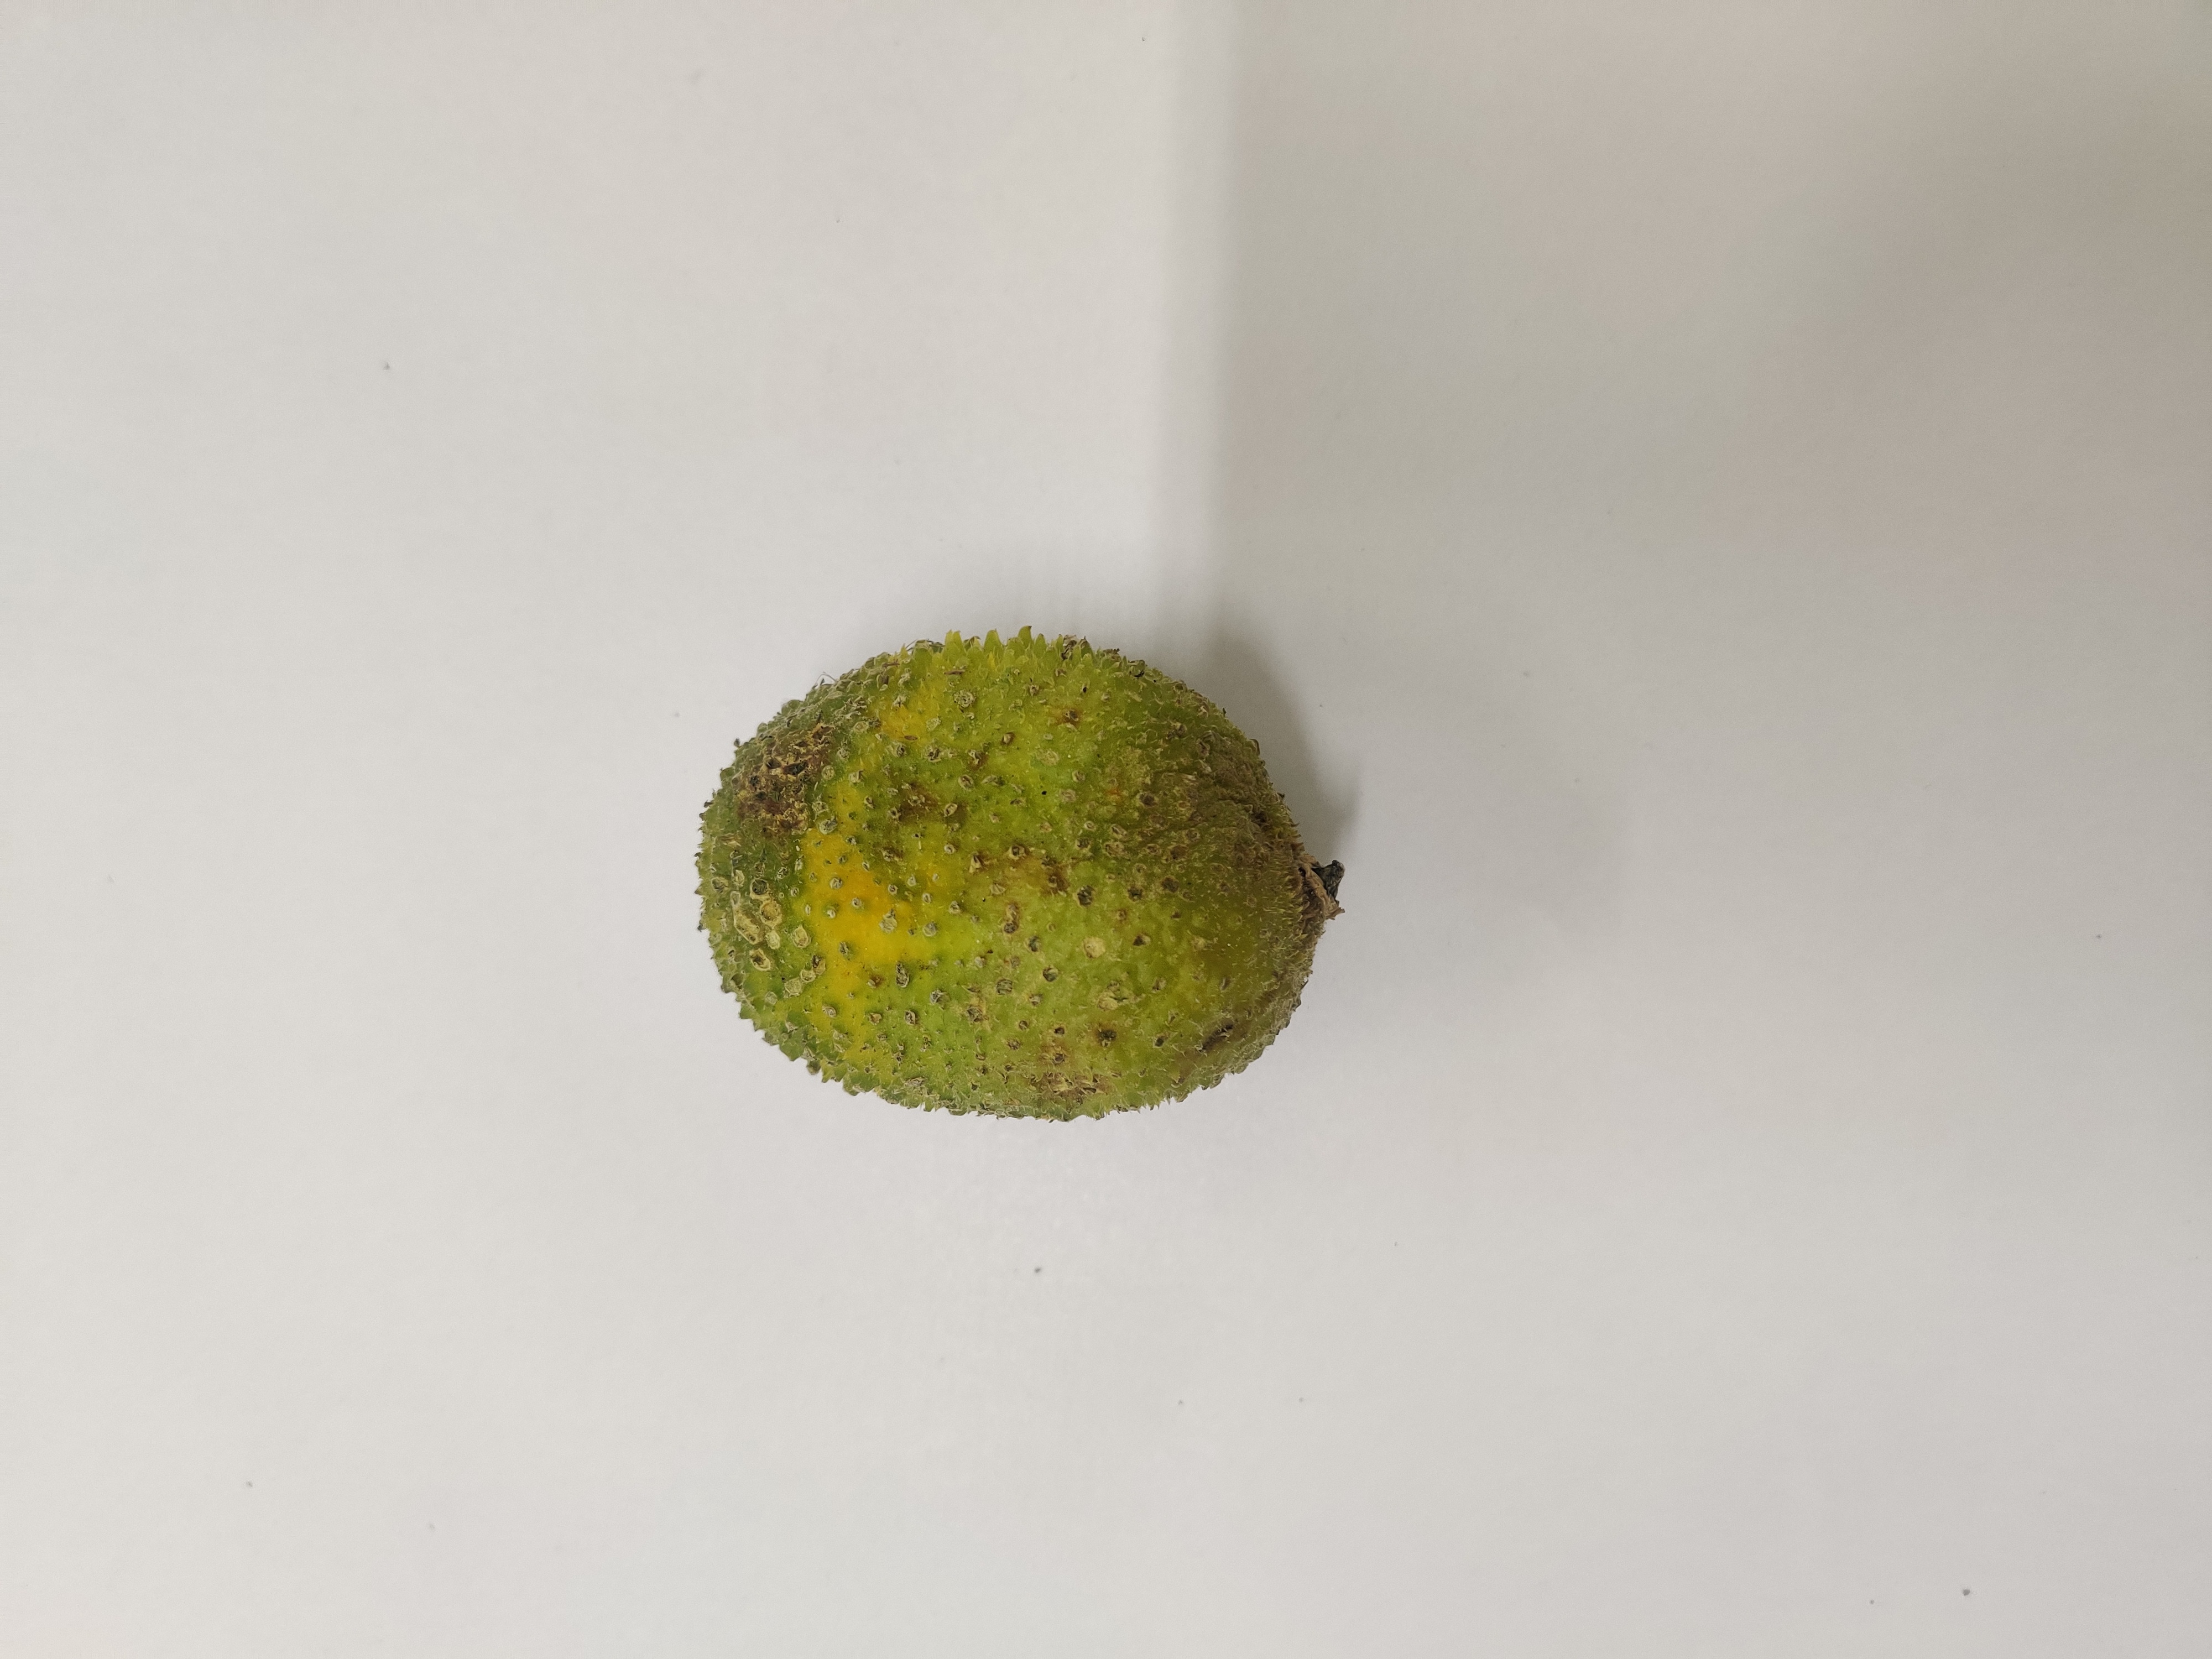
Crop: Spiny Gourd
Condition: Severely Damaged